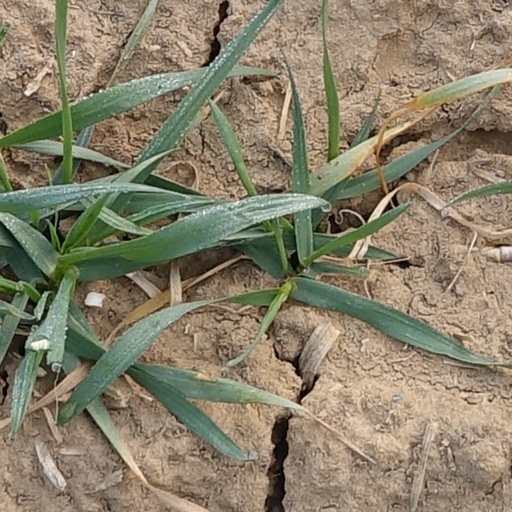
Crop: wheat